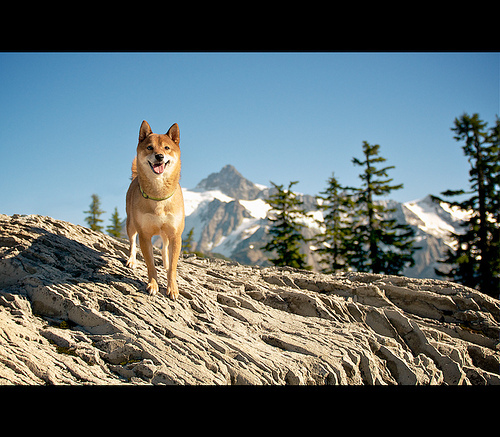
Animal: dog
Breed: shiba_inu